Armando Guebuza

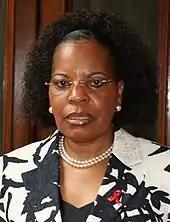
Maria da Luz Guebuza, the First Lady of Mozambique, in London (June 2014).

Guebuza was the candidate of FRELIMO for the December 2004 presidential elections, in which he won with 63.7% of the vote. He became president of Mozambique on 2 February 2005 and was re-elected for a second five-year term of office on 28 October 2009. Guebuza is the first man to enter the Mozambican presidency with a non-socialist party programme and ideology.